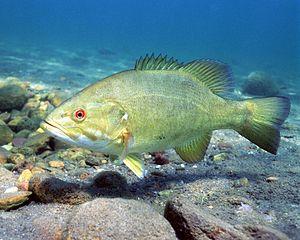
Micropterus est un genre de poissons nord-américain de la famille des Centrarchidae. Les espèces les plus connues sont l'achigan à petite bouche et l'achigan à grande bouche.
L'achigan à petite bouche est une espèce de poissons d'eau douce de la famille des Centrarchidés, à laquelle on donne en français des noms variés. On rencontre ce poisson dans les plans d'eau du Centre-Est de l’Amérique du Nord.
La rivière à la Pluie est une rivière formant la frontière entre le Minnesota et le sud-ouest de l’Ontario. La rivière fait environ 140 km de long.
Les Centrarchidae sont une famille nord-américaine de poissons téléostéens, que l'on peut notamment trouver dans les étangs créés par le castor.